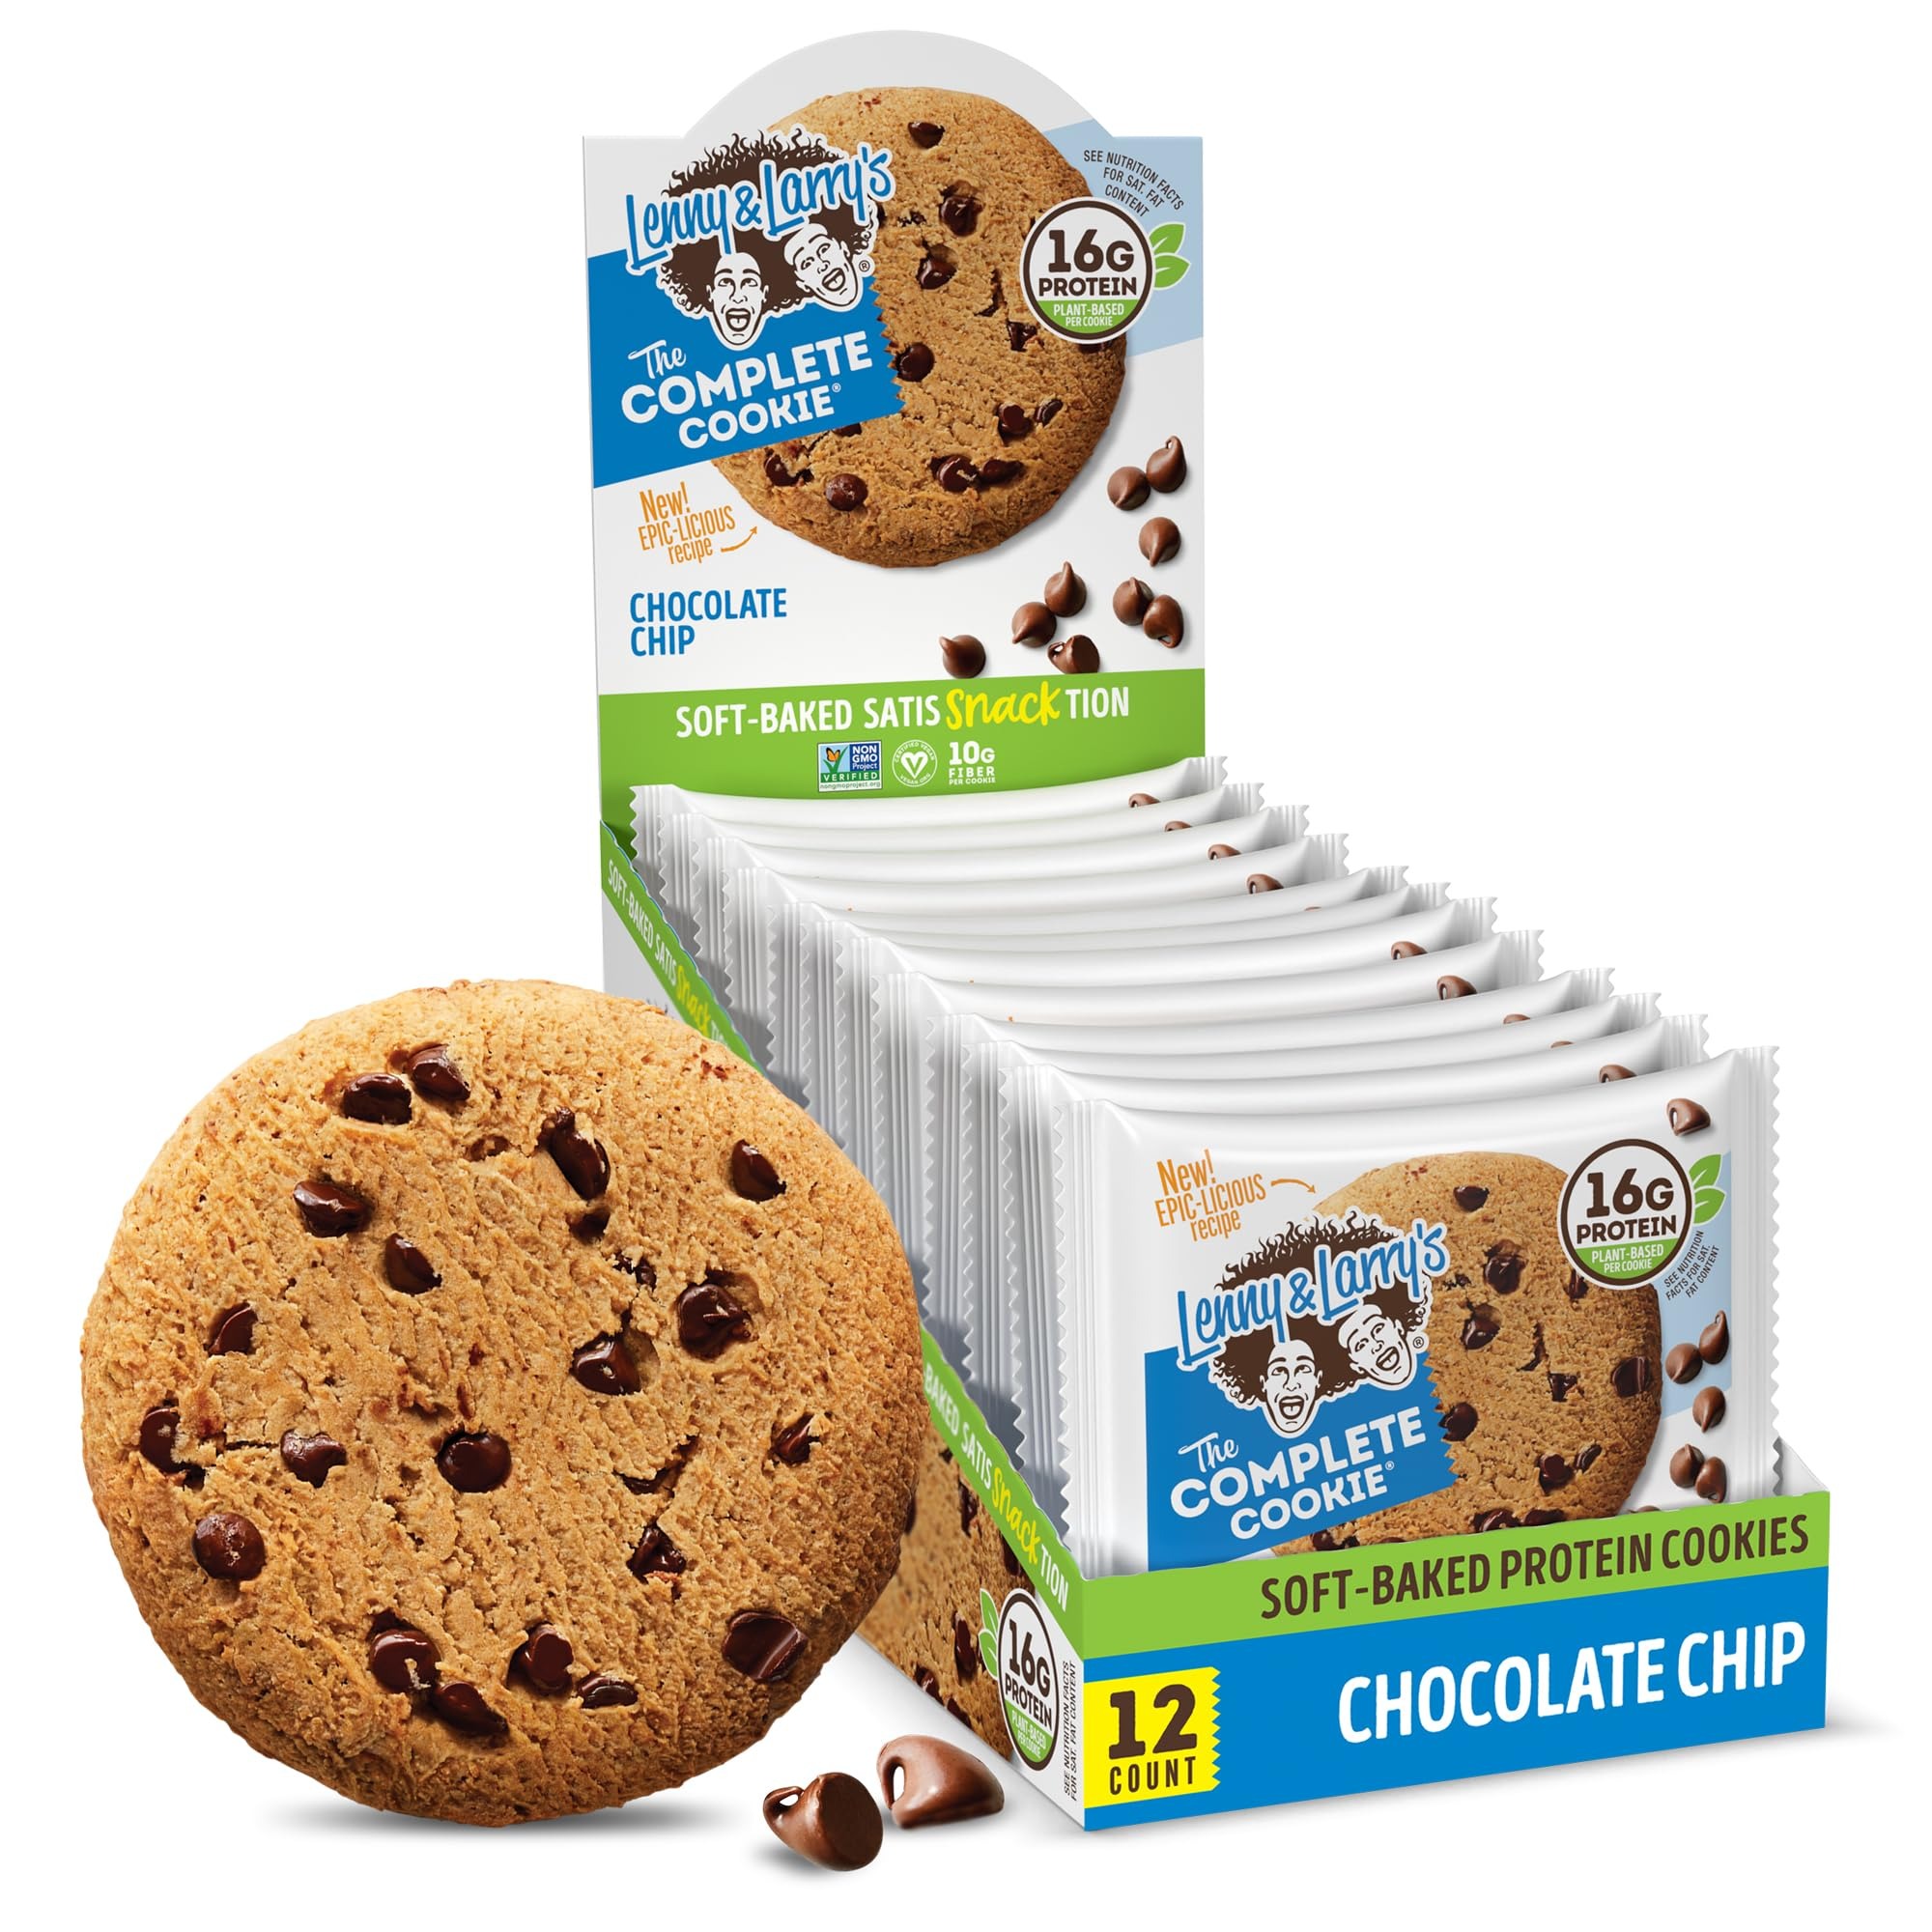
Item Name: Lenny & Larry's The Complete Cookie, Chocolate Chip, Soft Baked, 16g Plant Protein, Vegan, Non-GMO, 4 Ounce Cookie (Pack of 12)
Bullet Point 1: BETTER FOR YOU: The Complete Cookie is a tasty and filling choice for a healthier snack option. Soft-baked and Certified Vegan, this cookie is a convenient source of plant-based proteins that taste downright delicious.
Bullet Point 2: CERTIFIED VEGAN PROTEIN COOKIE: This snack includes 16g of plant-based protein and 10g of fiber per cookie (4oz) Attribute Name: Bullet 3
Bullet Point 3: Plant Based Protein: With 16g of plant based proteins and 10g of fiber, The Complete Cookie will not only satisfy your tummy and sweet tooth but also your peace of mind
Bullet Point 4: BETTER FOR YOU: The Complete Cookie is a tasty and filling choice for a healthier snack option. Soft-baked and Certified Vegan, this cookie is a convenient source of plant-based proteins that taste downright delicious.
Bullet Point 5: 12 Pack: With your order, you will receive a box of 12 delicious 4oz cookies. What are you waiting for? Join in on the YUM
Value: 48.0
Unit: Ounce

Price: 21.915